Dulhan Banoo Main Teri

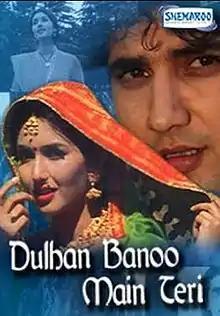

Dulhan Banoo Mein Teri is a 1999 Indian romantic drama film produced and directed by B. Subhash. The film stars Faraaz Khan and Deepti Bhatnagar in lead roles.